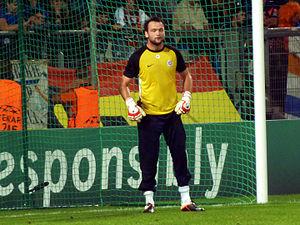
Geoffrey Jourdren lors du match MHSC - Arsenal (Ligue des Champions, Phase de poules, 1er match, 18/09/2012)
Geoffrey Jourden est un footballeur français né le 4 février 1986 à Meaux qui évolue au poste de gardien de but. Il commence sa carrière professionnelle au Montpellier Hérault Sport Club en 2006, et il quitte le club héraultais à la fin de la saison 2016-2017.